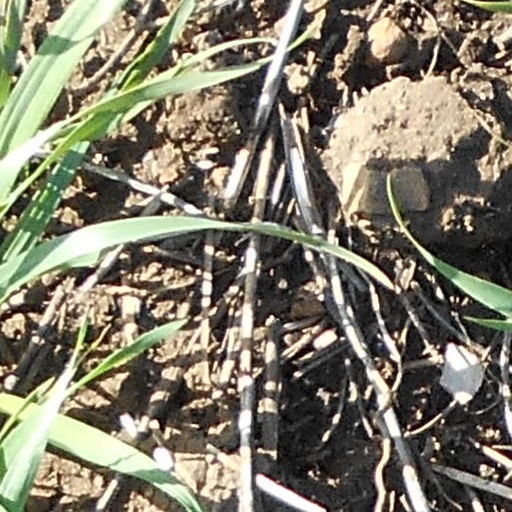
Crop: wheat